Diebold Nixdorf

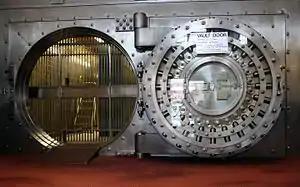
This large 24-bolt Diebold vault door at the Winona National Bank was built in the early 1900s.

Diebold was founded in 1859 as a manufacturer of safes and bank vaults, and bank safes and vaults would prove a staple of the company for many decades.